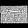
Label: Bag